Ceredigion District Council

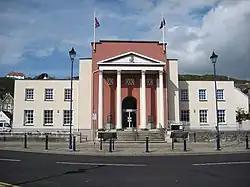
Aberystwyth Town Hall

The council maintained a number of offices around the district, mostly inherited from its predecessor authorities. Although the district covered the same area as the former Cardiganshire County Council, it was successor authority to the former district-level authorities, not the county council. As such, the former county council's main offices at Swyddfa'r Sir in Aberystwyth passed to Dyfed County Council rather than the new district council. The district council's main office was Aberystwyth Town Hall which had been built in 1962 for the former Aberystwyth Borough Council. In the early 1990s the council built itself a new office at Penmorfa in Aberaeron, which initially served as a secondary office. Penmorfa subsequently became the headquarters for the new Ceredigion County Council in 1996.